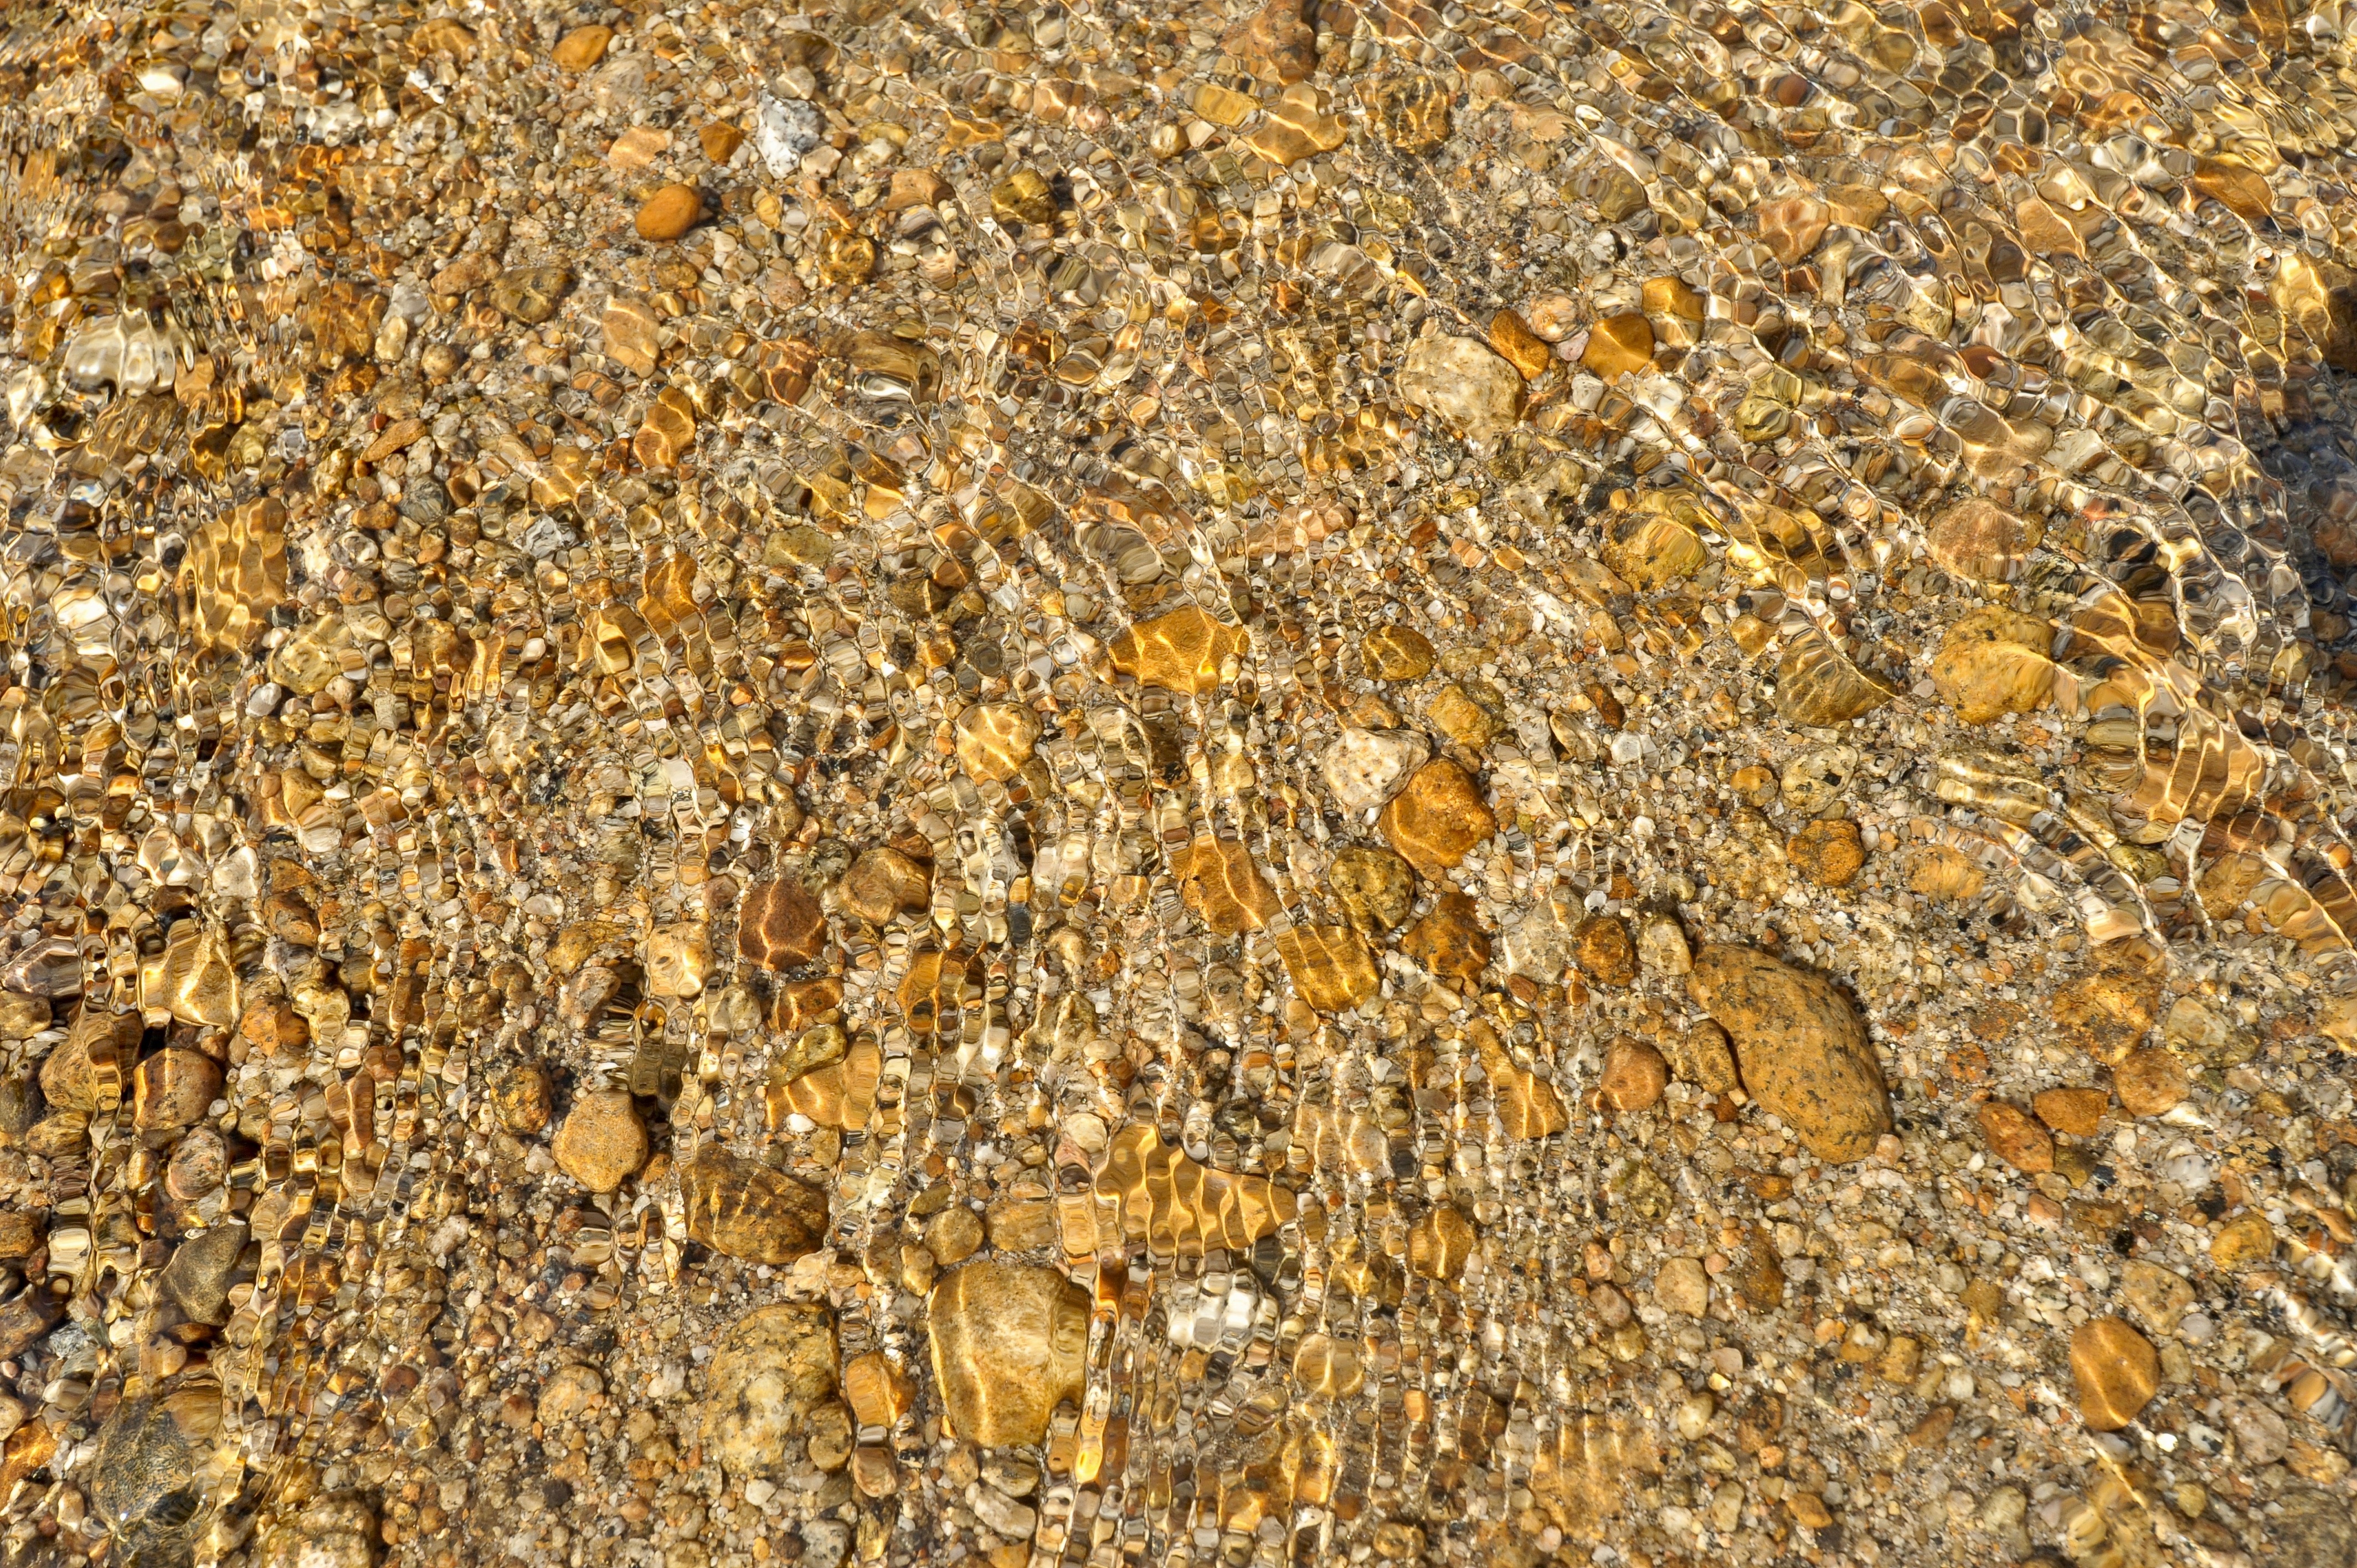
sand, rock, texture, asphalt, pattern, soil, material, gravel, grass family